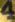
Number: 4